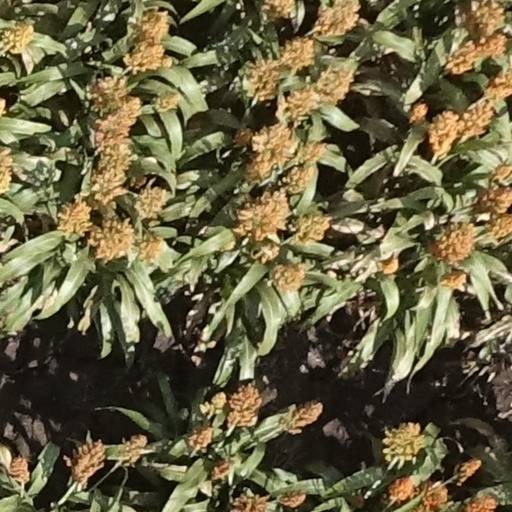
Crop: sorghum